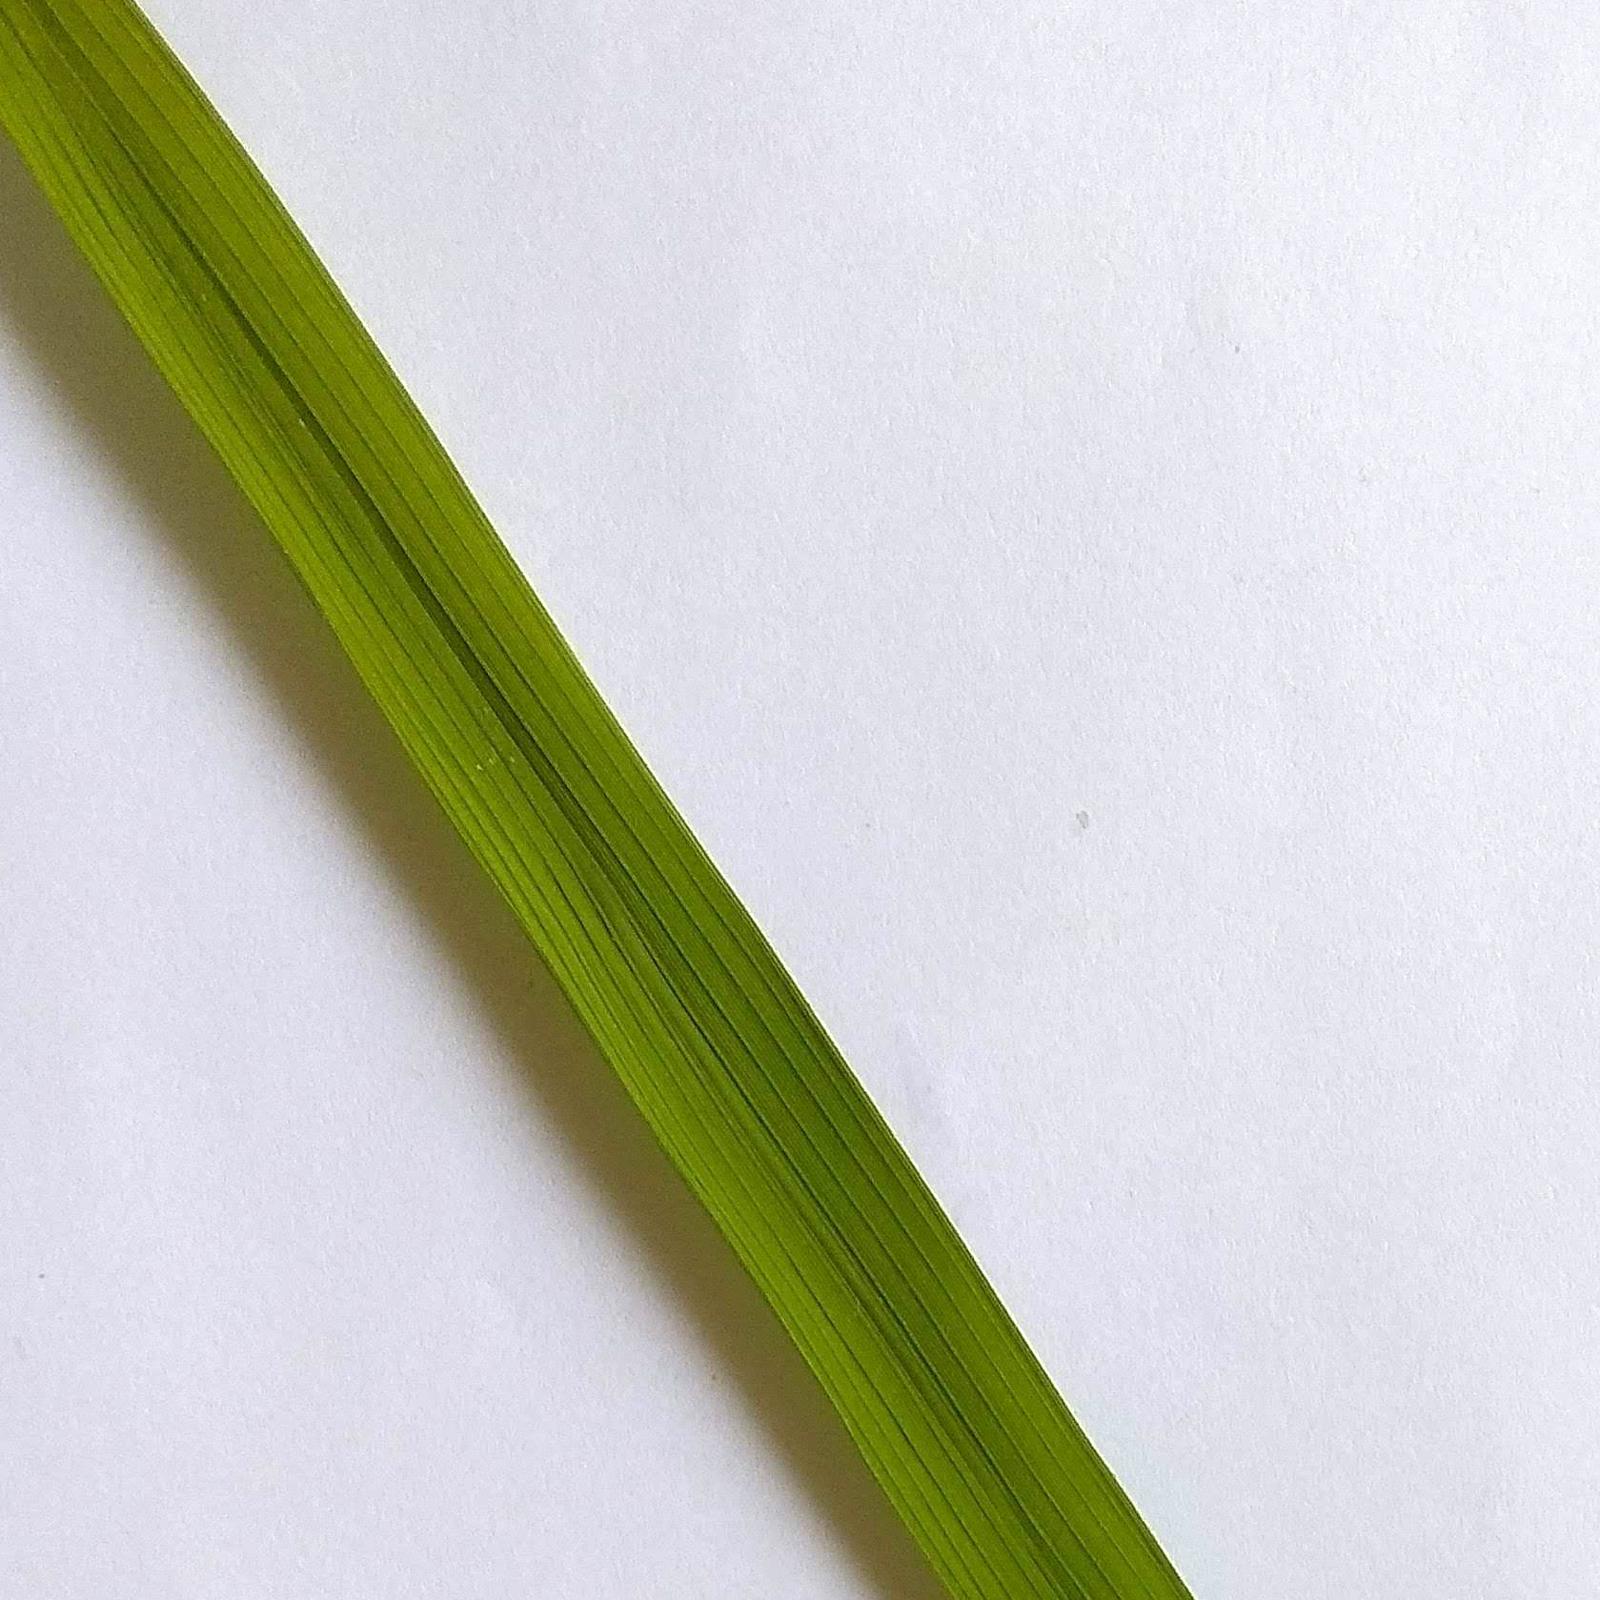
Nhãn: Healthy